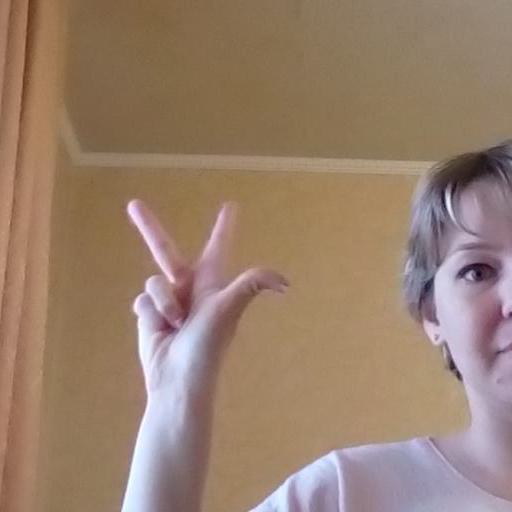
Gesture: three2